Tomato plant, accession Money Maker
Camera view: tilt-top (135 deg); turntable rotation: 330 degrees
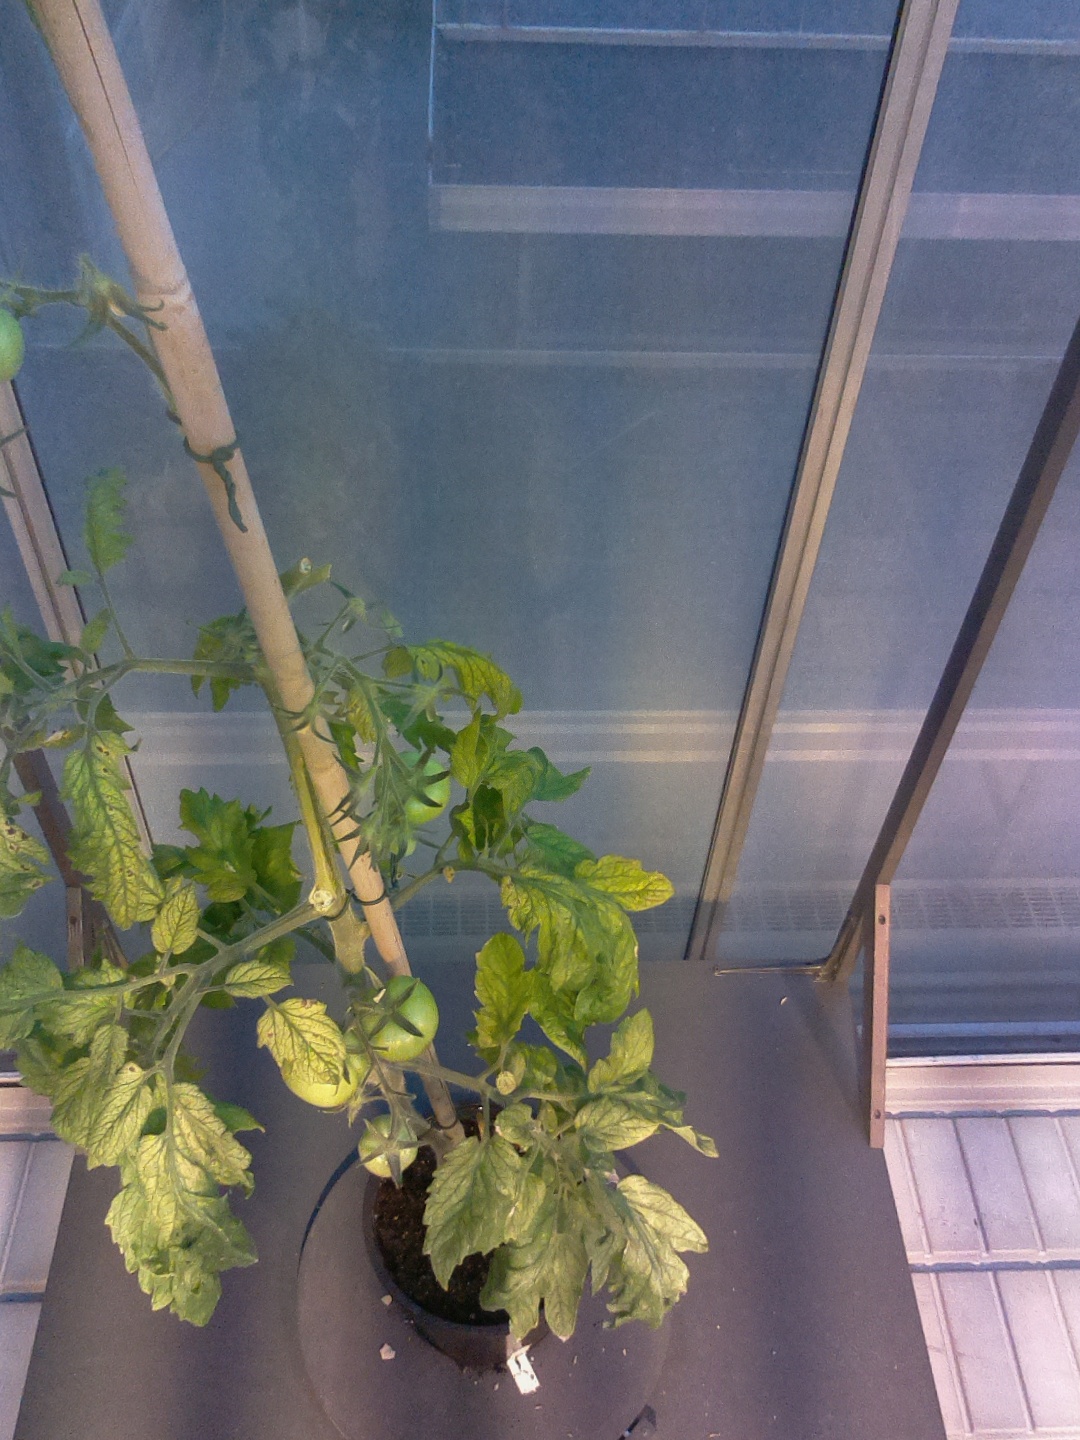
BBCH growth stage 78: 80% -90% of final fruit size